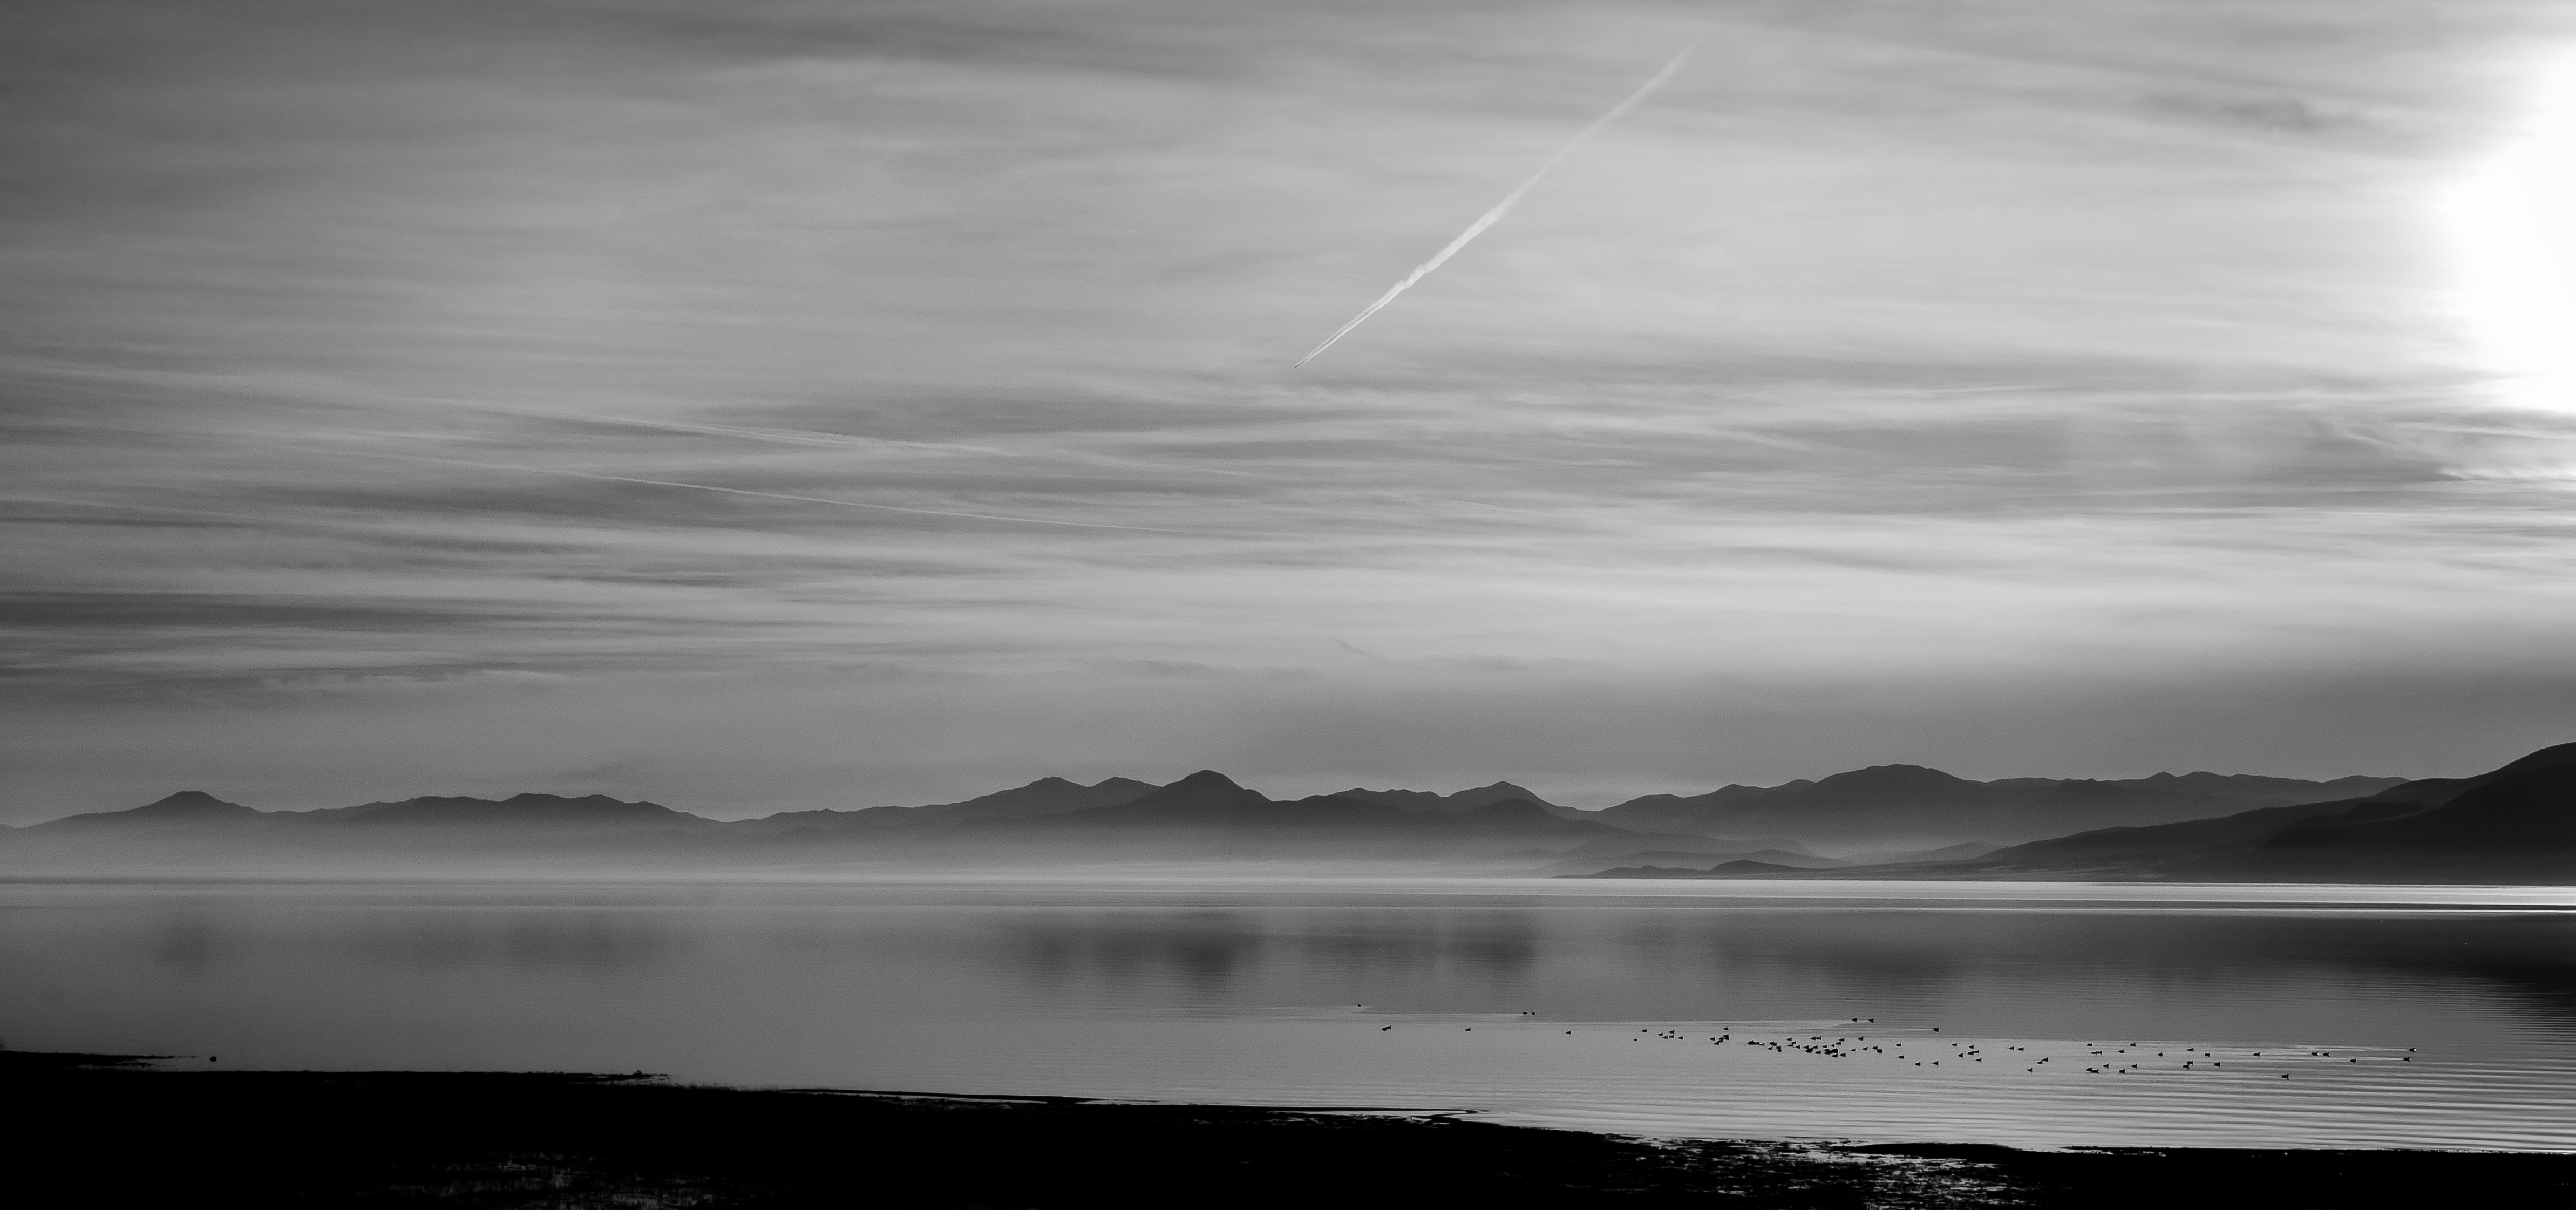
landscape, sea, coast, nature, ocean, horizon, light, cloud, black and white, sky, mist, white, morning, wave, lake, dawn, atmosphere, travel, dusk, reflection, darkness, monochrome, moonlight, loch, monochrome photography, greyscale, atmospheric phenomenon, wind wave